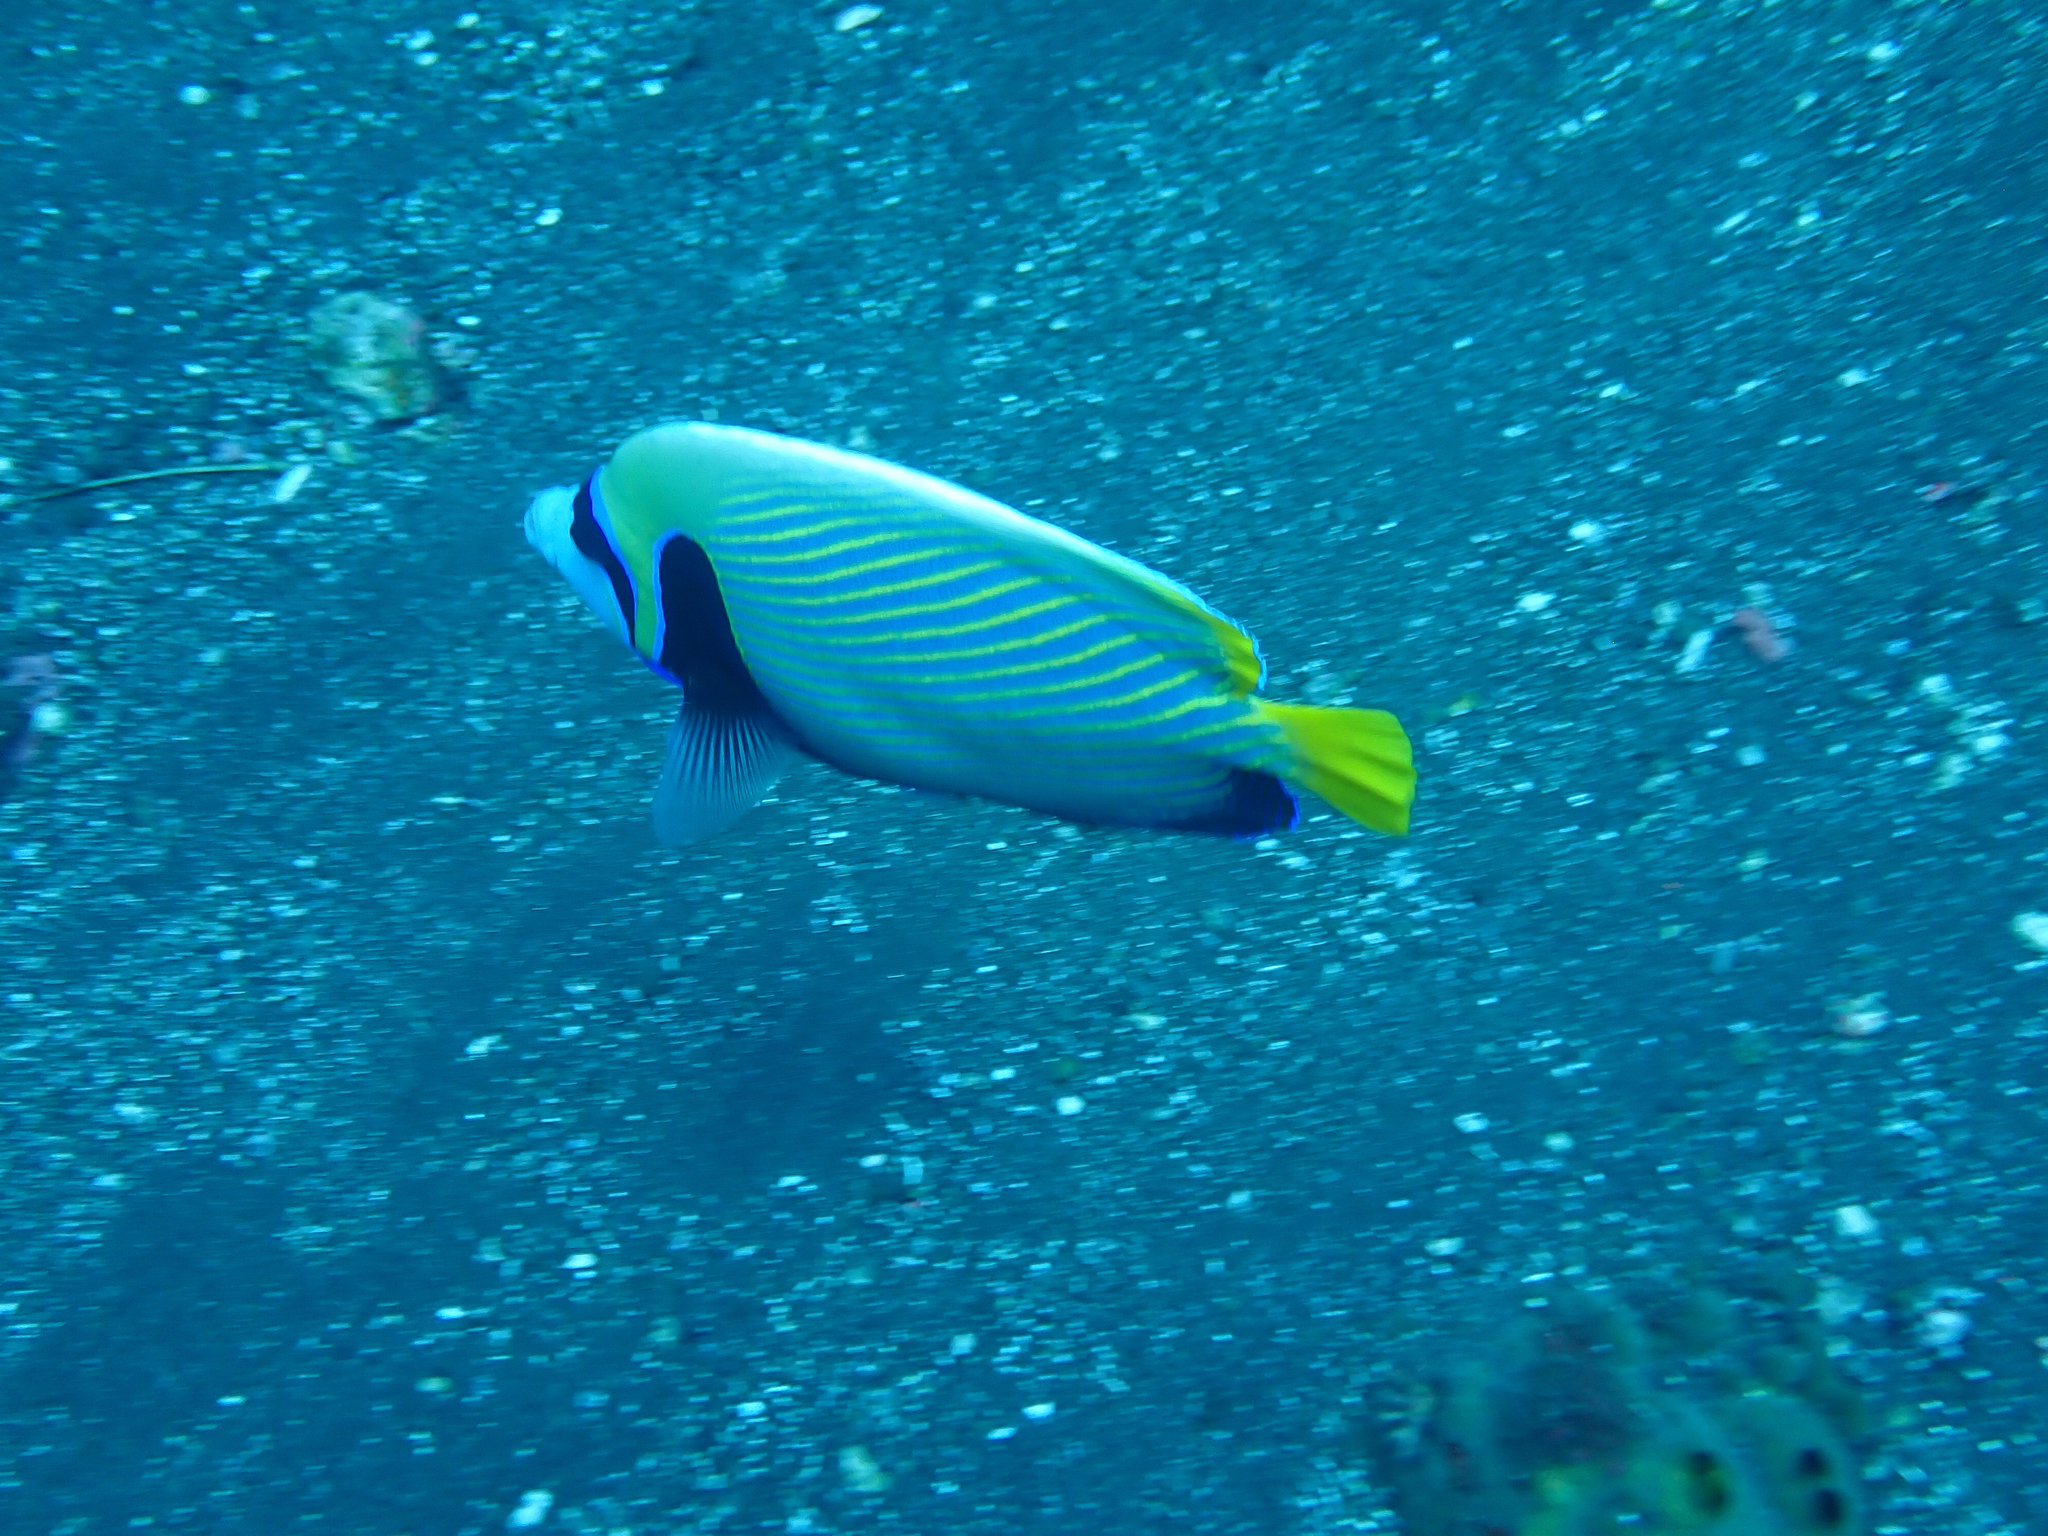
Pomacanthus imperator (Emperor Angelfish)